Tom Poston

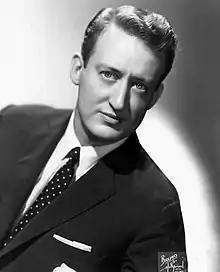
Poston in 1965

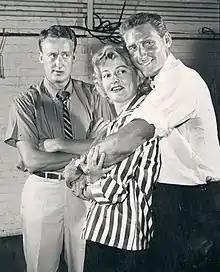
Tom Poston (left), Constance Ford, and Robert Elston in the Broadway production of "Golden Fleecing" (1959), written by Lorenzo Semple Jr.

Thomas Gordon Poston (October 17, 1921 – April 30, 2007) was an American actor, appearing in television roles from the 1950s through the early to mid-2000s, reportedly appearing in more sitcoms than any other actor. In the 1980s, he played George Utley on the CBS sitcom "Newhart", receiving three Emmy Award nominations for the role. In addition he had a number of film roles and appeared frequently on Broadway and television game shows.